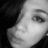
Emotion: sad